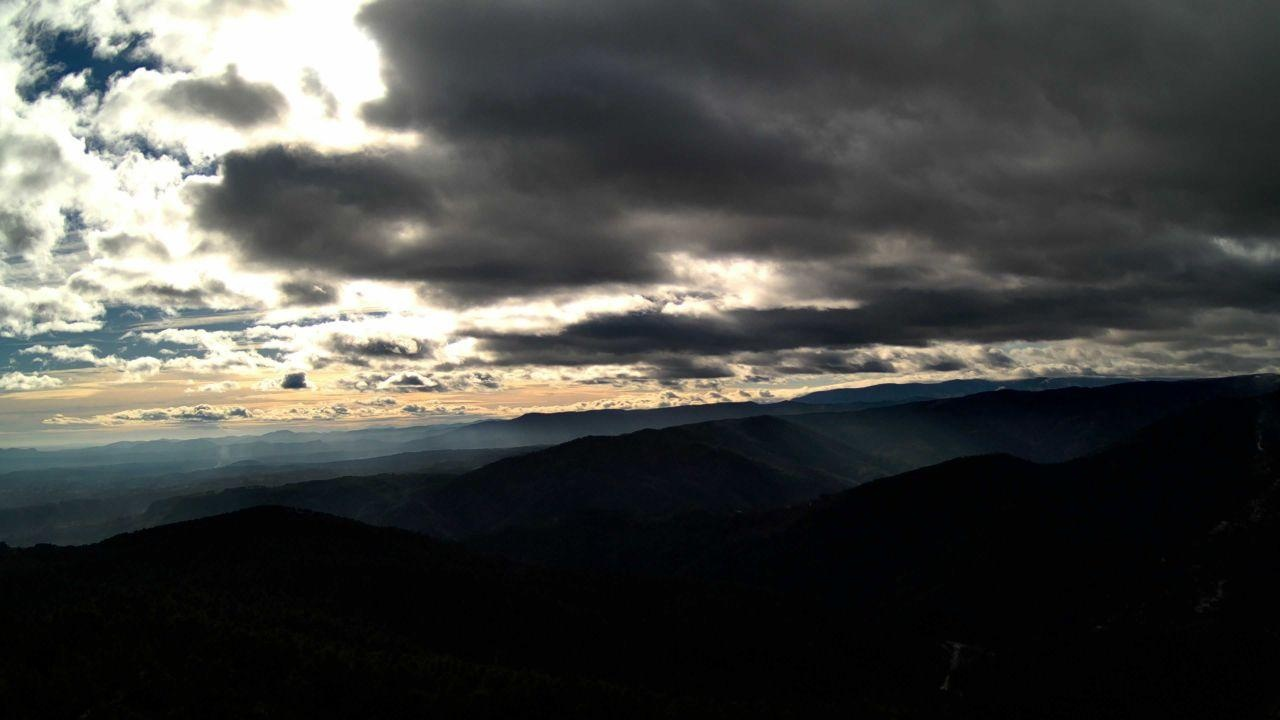
Fire: no
Smoke: yes